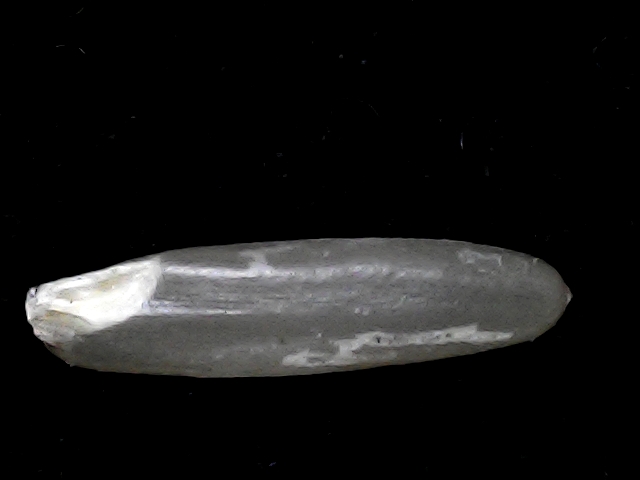
Rice variety: BD57